Warm compress

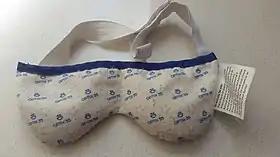
Microwavable warm compresses used for treatment of different eyelid diseases.

A warm compress is a method of applying heat to the body. Heating sources can include warm water, microwaveable pads, wheat packs and electrical or chemical pads. Some unorthodox methods can include warmed potatoes, uncooked rice, and hard-boiled eggs. The most common warm compress is a warm, wet washcloth.